Raid on Cartagena de Indias (1697)

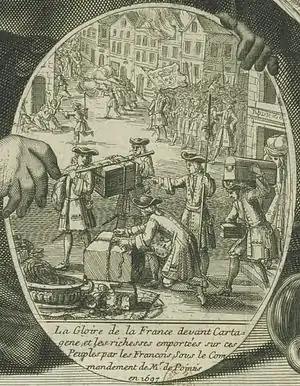
Illustration of Pointis' 1697 raid on Cartagena de Indias by Pierre Landry.

The raid on Cartagena de Indias was a successful attack by the French on the fortified city of Cartagena de Indias, on 6 May 1697, as part of the War of the Grand Alliance.